Llistrofus

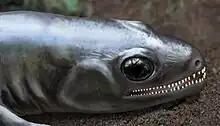
Speculative life restoration

"Llistrofus" is readily identified by the presence of a large temporal emargination, a feature shared with "Hapsidopareion lepton" that unites the Hapsidopareiidae. Carroll & Gaskill (1978) differentiated "Llistrofus" from "Hapsidopareion" by four features: (1) postorbital contacting the tabular; (2) postparietal contacting the squamosal; (3) frontals entering the orbit; and (4) presence of a quadratojugal. Bolt & Rieppel (2009) revised the diagnosis following additional preparation of the holotype's skull and list three features (only one of which is shared with the previous work): (1) skull length approximately twice that of "Hapsidopareion"; (2) frontals entering the orbit; and (3) cultriform process of the parasphenoid offset from the basal plate by a narrow base. Gee et al. (2019) further revised the diagnosis based on additional material from Richards Spur and listed 11 features: (1) frontals entering the orbit; (2) prefrontal entering the naris; (3) premaxilla contributing to ventral narial margin; (4) postfrontal excluded from the temporal emargination; (5) postorbital contacting the tabular; (6) denticles on the vomer; (7) teeth on the palatine smaller than the marginal teeth; (8) absence of a pterygoid-premaxilla contact; (9) a splenial that contributes to the symphysis; (10) presence of a Meckelian foramen; and (11) presence of a retroarticular process. Using high-resolution micro-CT scans of three skulls of the coeval "Hapsidopareion", Jenkins et al. (2025) identified that the characters used to distinguish "Llistrofus" from it are actually shared by both taxa. Due to its larger size, they identified "Llistrofus" as representing a more mature ontogenetic stage of "Hapsidopareion", and argued that the former should be regarded as a junior synonym of the latter.